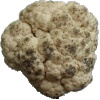
Label: Cauliflower 1